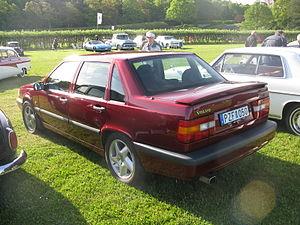
Les Volvo 850 et S70 sont des automobiles du constructeur suédois Volvo. Il s'agit d'une familiale, un segment historique pour le constructeur suédois. La 850 s'est intercalée entre les compactes 440/460 et les routières 940/960. Il s'agissait de la première traction et du premier modèle à être équipé des fameux 5 cylindres en ligne du constructeur suédois. Deux carrosseries étaient disponibles sur la 850, une berline et un break. En 1996, la nouvelle nomenclature Volvo transforme la 850 en S70 pour la berline et V70 pour le break. La véritable remplaçante des 850/S70 est la S60 lancée en 2000.